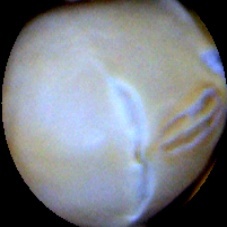
Label: Skin-damaged